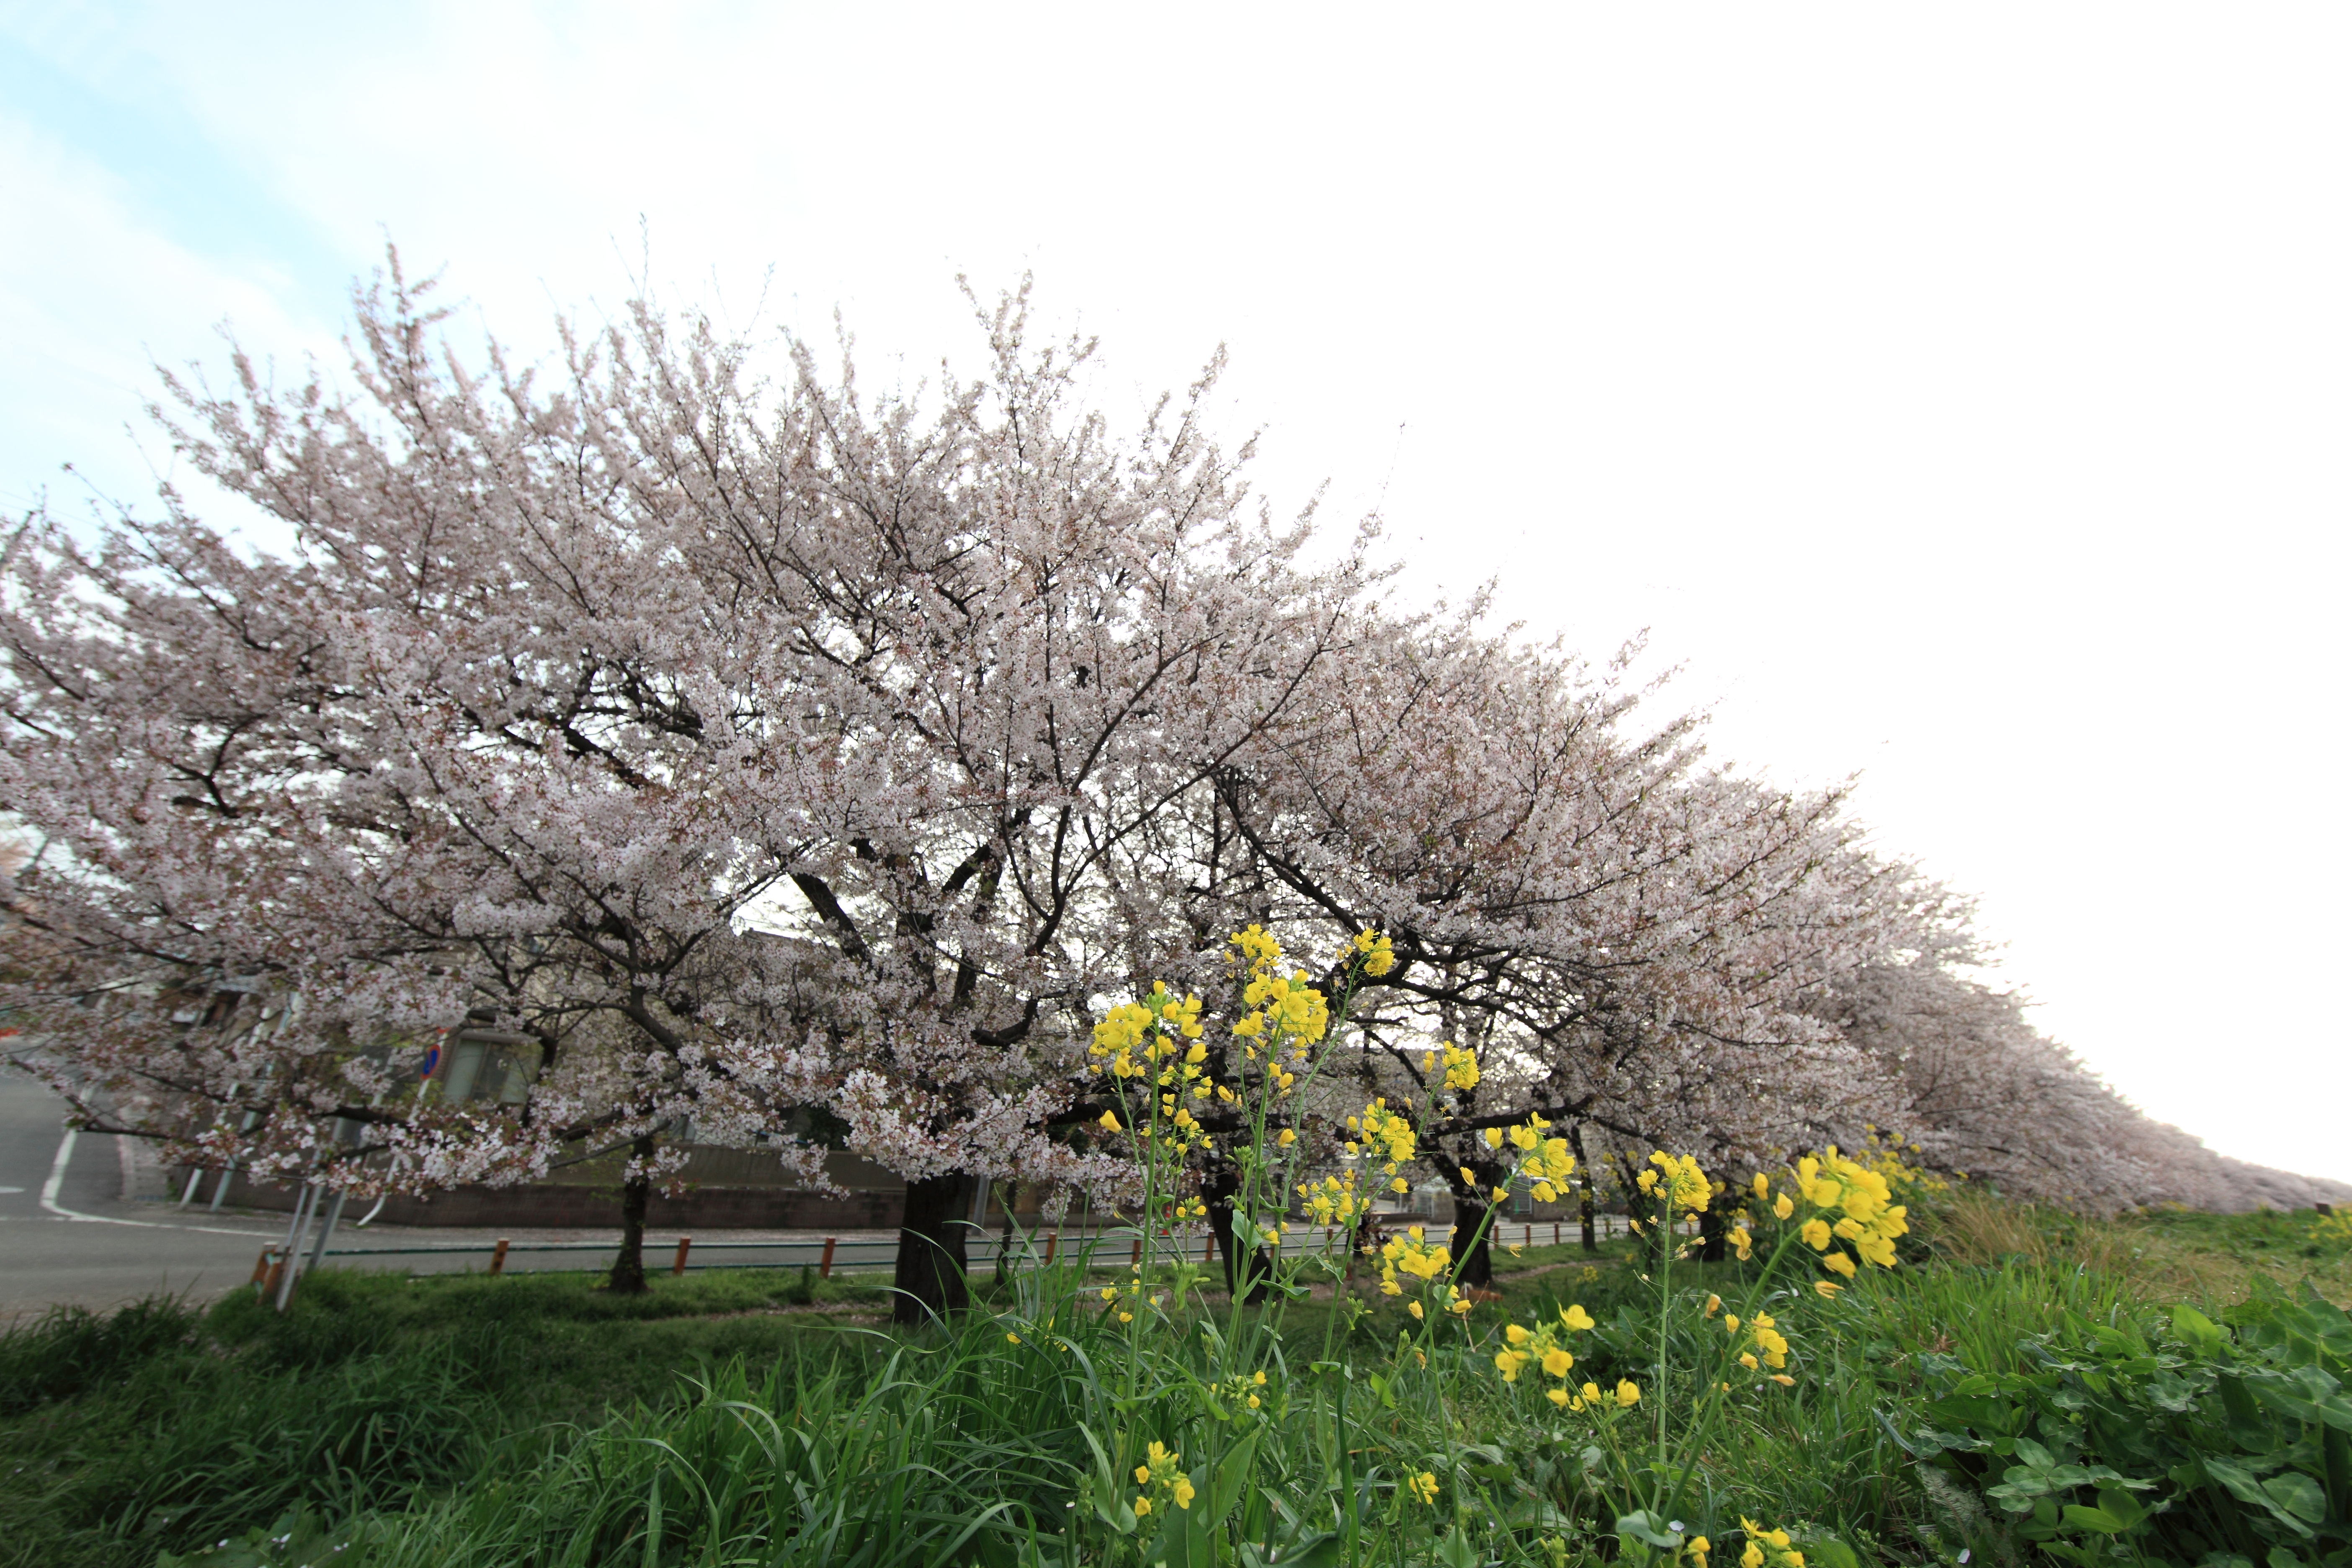
tree, branch, blossom, plant, flower, wild, high, produce, cherry blossom, shrub, 5d, sakura, hires, markii, cherry, hi, res, resolution, saitama, kumagaya, turnip, sakuratsutsumi, flowering plant, land plant